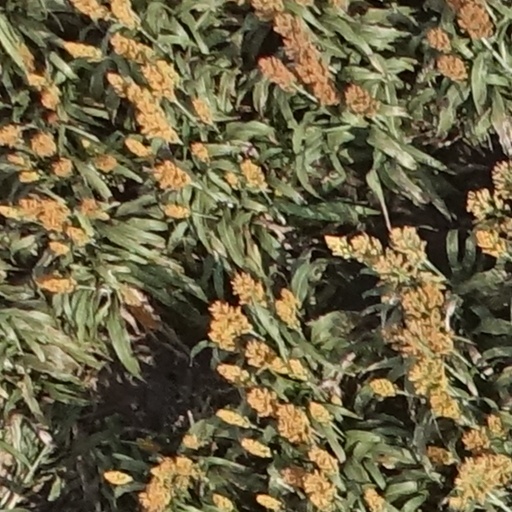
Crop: sorghum